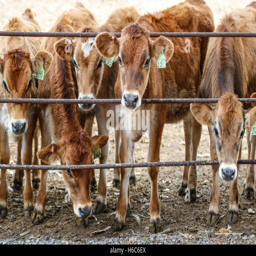
young cows on the farm